Unterbäch

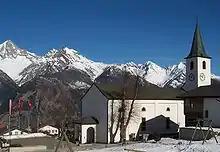
Church of Unterbäch

From the , 373 or 87.6% were Roman Catholic, while 23 or 5.4% belonged to the Swiss Reformed Church. Of the rest of the population, there were 2 members of an Orthodox church (or about 0.47% of the population), and there were 6 individuals (or about 1.41% of the population) who belonged to another Christian church. There were 12 (or about 2.82% of the population) who were Islamic. 7 (or about 1.64% of the population) belonged to no church, are agnostic or atheist, and 6 individuals (or about 1.41% of the population) did not answer the question.